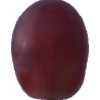
Label: pink_grape